Cathedral High School (Los Angeles)

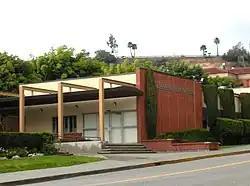
Cathedral High School entrance

Cathedral High School is a private, college preparatory Catholic all-boys school in Los Angeles, California.